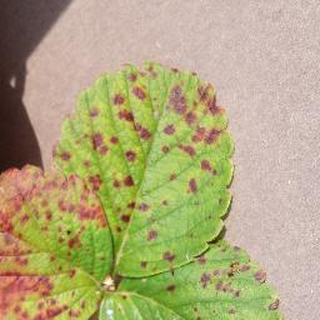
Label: strawberry_leaf_scorch